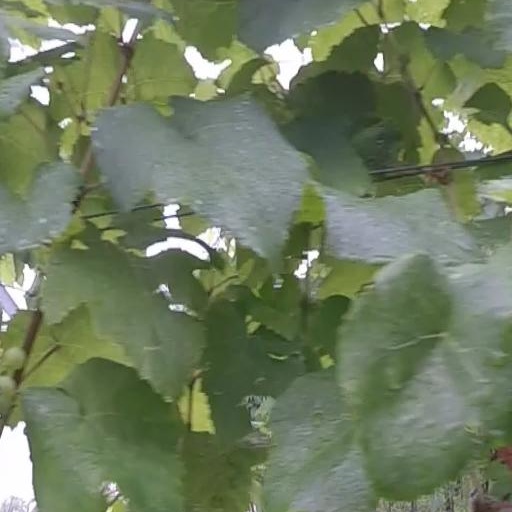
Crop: grape